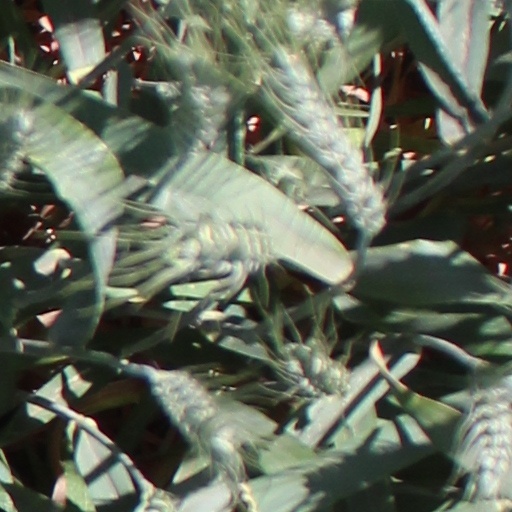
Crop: wheat